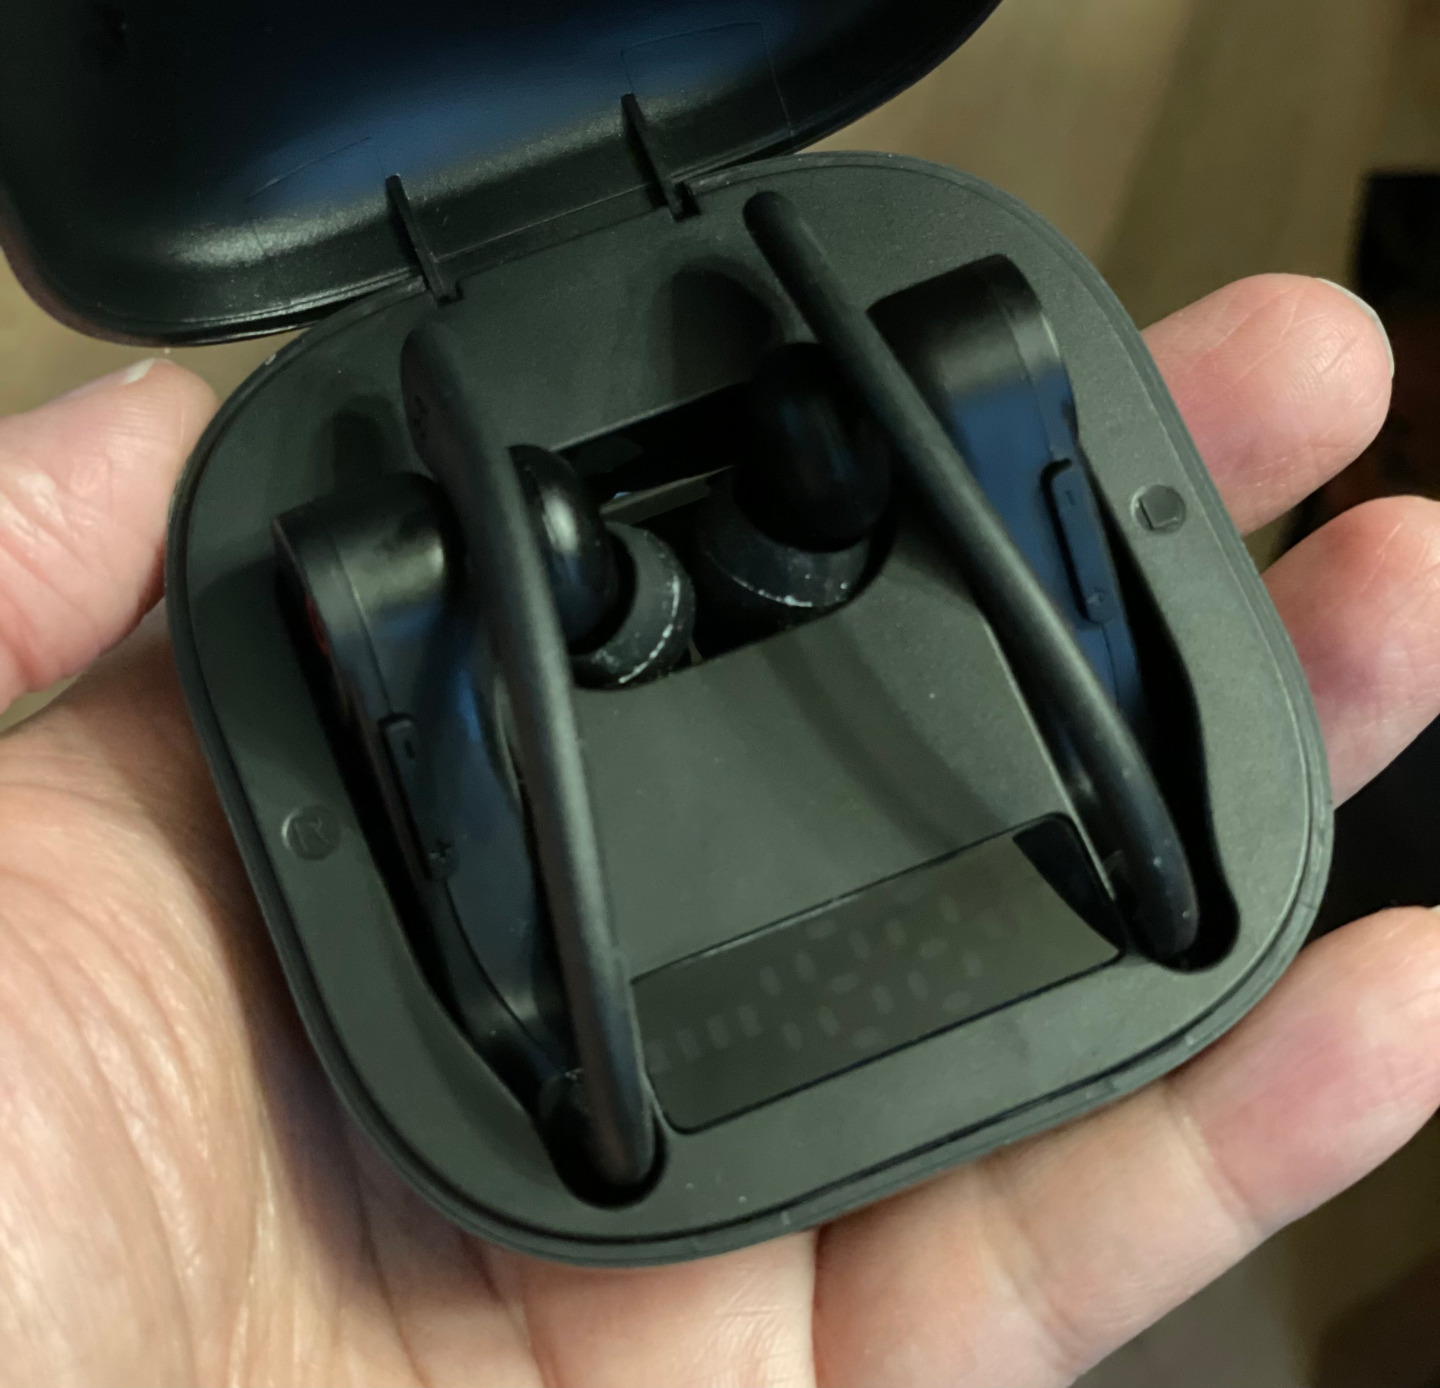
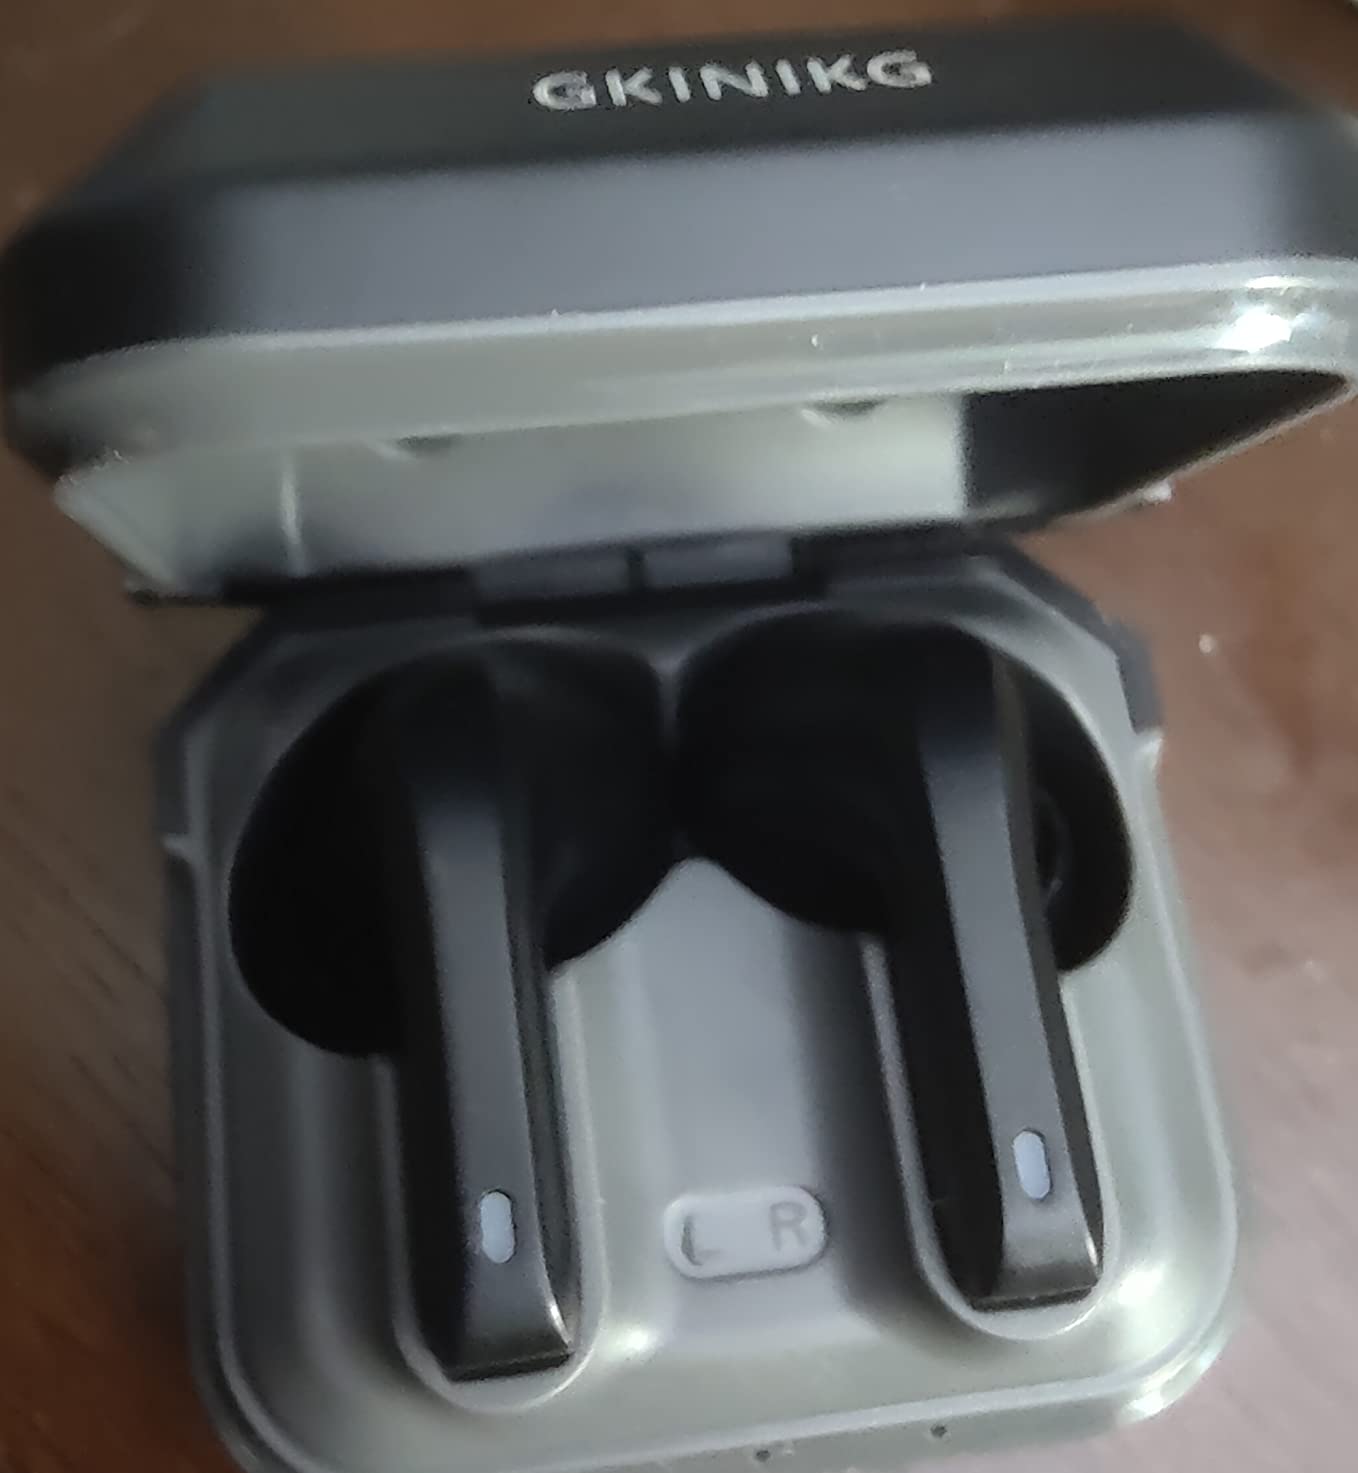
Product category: earbuds
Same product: no